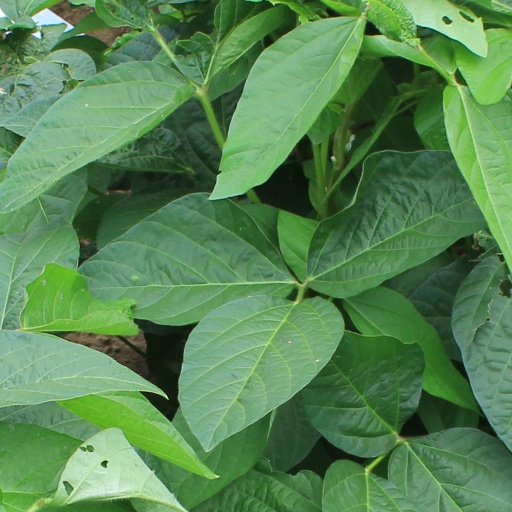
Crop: soybean